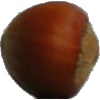
Label: Nut Forest 1